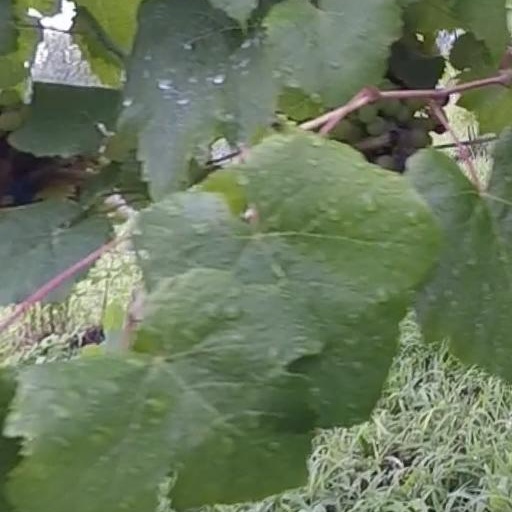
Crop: grape